Portée (military)

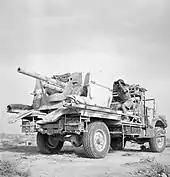

An Ordnance QF 6 pounder (57 mm) anti-tank gun mounted on a Bedford QLT 3-ton lorry or Austin K5 3 ton lorry. Both vehicles had a special frame-only body carrying the gun, crew, ammunition and the rarely used side shields. A F60 or C60 with cut down number 13 cab was similarly used. The size and weight of the new gun led to it being dismounted before going into action more often than the smaller 2-pounder.